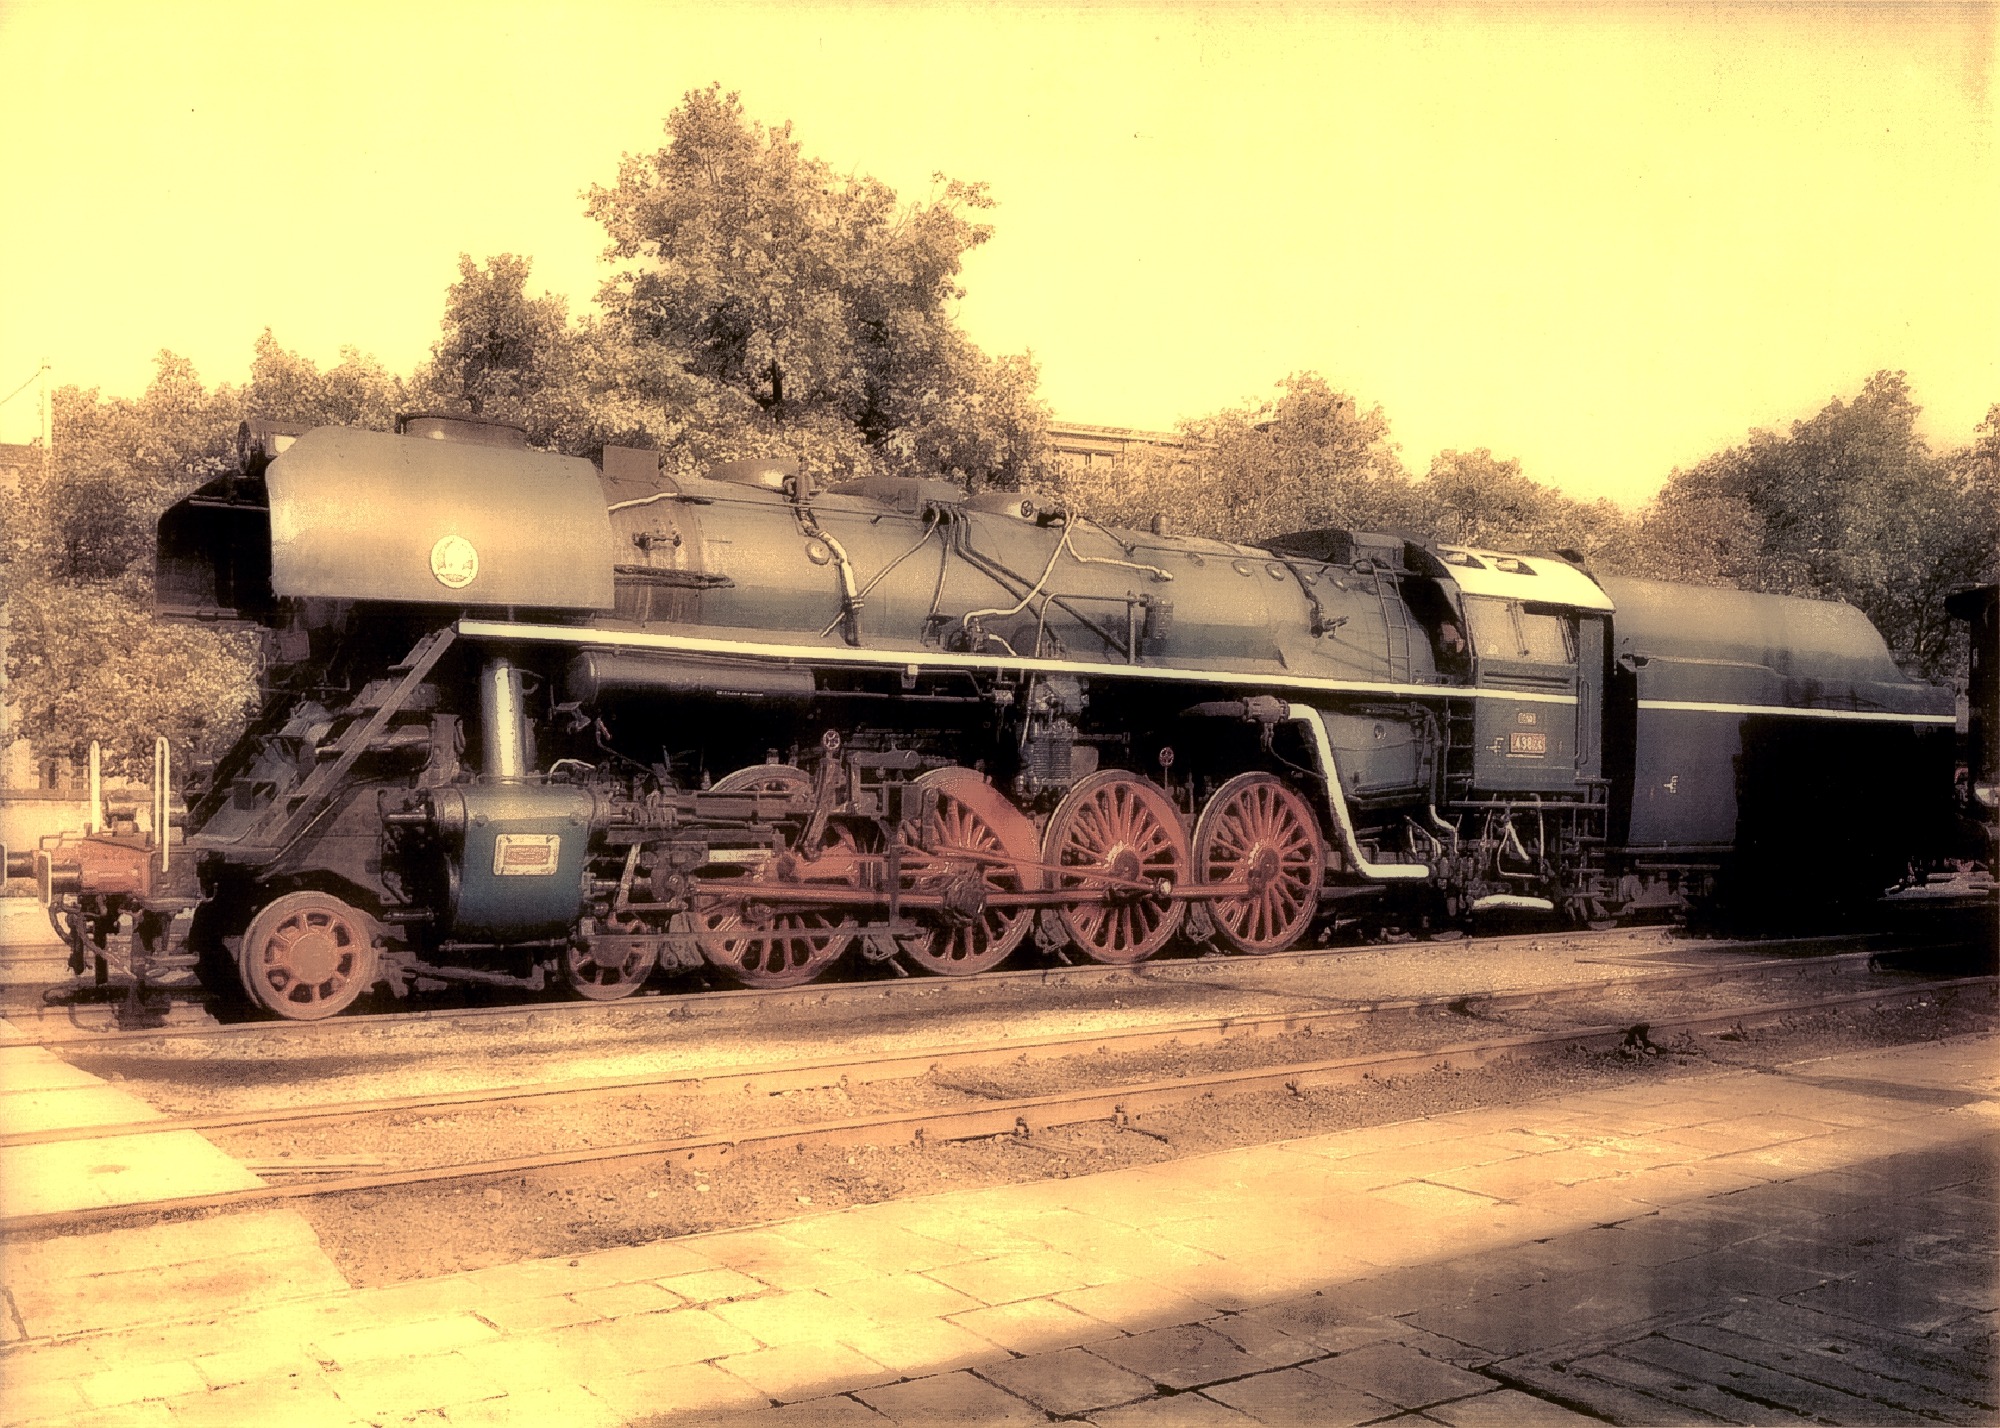
track, railway, old, rail, train, transport, vehicle, locomotive, loco, steam engine, force, rail transport, steam locomotive, steam boilers, land vehicle, rolling stock, railroad car, passenger car, kokomotive